Anti-Jewish laws

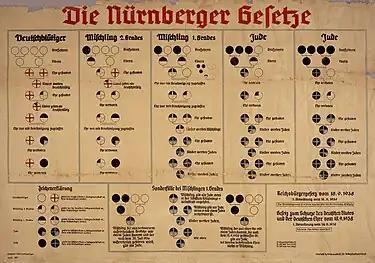
1935 chart used to explain the Nuremberg Laws

The 1933 Law for the Restoration of the Professional Civil Service excluded all "non-Aryans", including those who had even just one Jewish grandparent (in contrast to the way the Nuremberg Laws of 1935 regarded such people, as "quarter-Jews ("Vierteljuden")) from the civil service. In 1935, the Nazis passed the Nuremberg Laws which forbid Jews from citizenship and prohibited sexual relations and marriages between Jews and "Aryans". The total number of laws against Jews reached 400 since the end of the war. The issuing of laws begun in 1933, with 80 until the Nuremberg Laws, and the other decrees were issued against the Jews after the Nuremberg Laws.